Lac La Martre

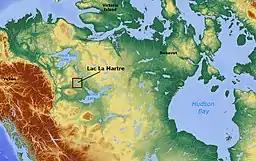

Lac La Martre, is the third largest lake in the Northwest Territories, Canada. It is located approximately northwest of the territorial capital of Yellowknife. The Tłı̨chǫ community of Whatì (formerly called Lac La Martre) is located on the east shore of Lac La Martre.